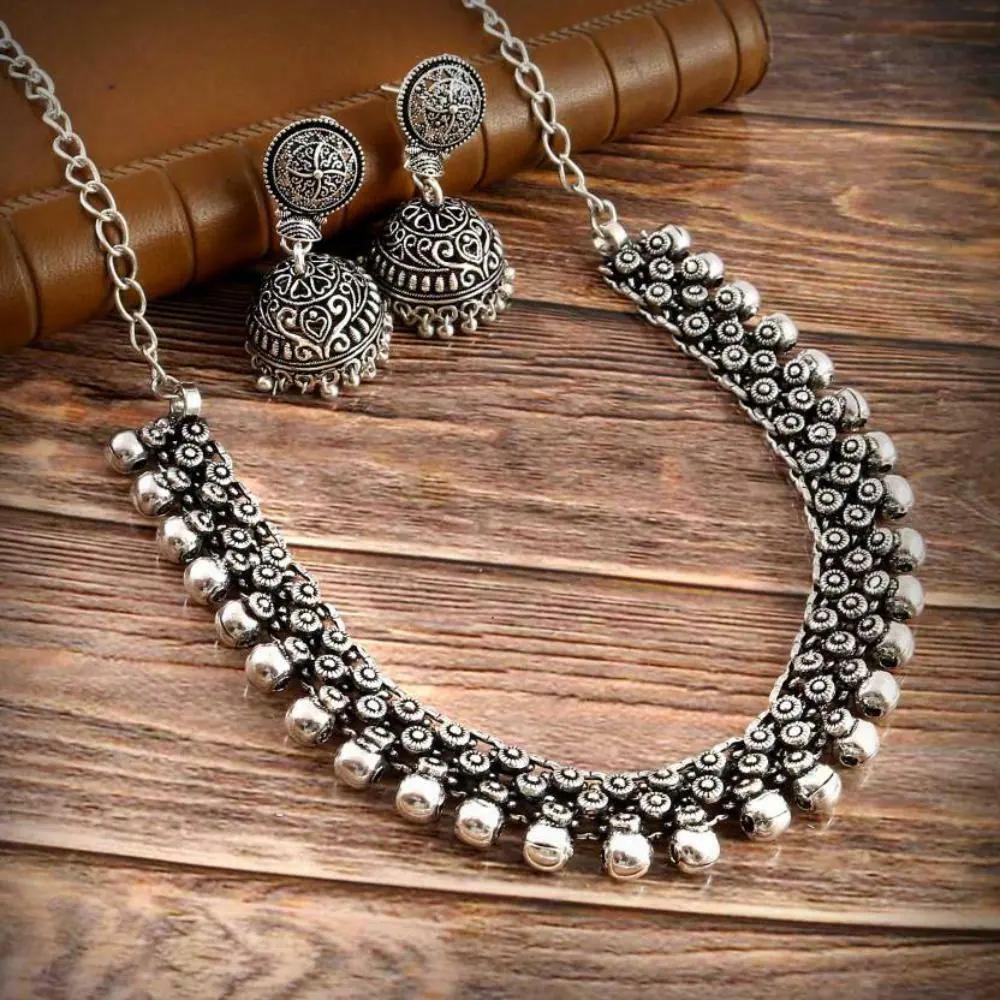
Royale Diva Premium Quality Designer Oxidized Stone Choker Set with a Touch of Elegant
Type: Necklaces
Brand: Royale Diva
Price: Rs. 350
 Introducing our Latest Collection Of Oxidised Choker Necklace Set, a true embodiment of rustic charm and timeless elegance. This Choker Necklace set With Jhumi Earrigs is meticulously crafted to bring a touch of bohemian allure to your jewelry collection.
Features: PACKAGE INCLUDES : 1 Pcs of Necklace 2 Pcs of Earrings , Size- One Size ,Best for Gifting and for personal Use, combine it with matching dress and be the limelight of every Occasion
Included: 1 Box